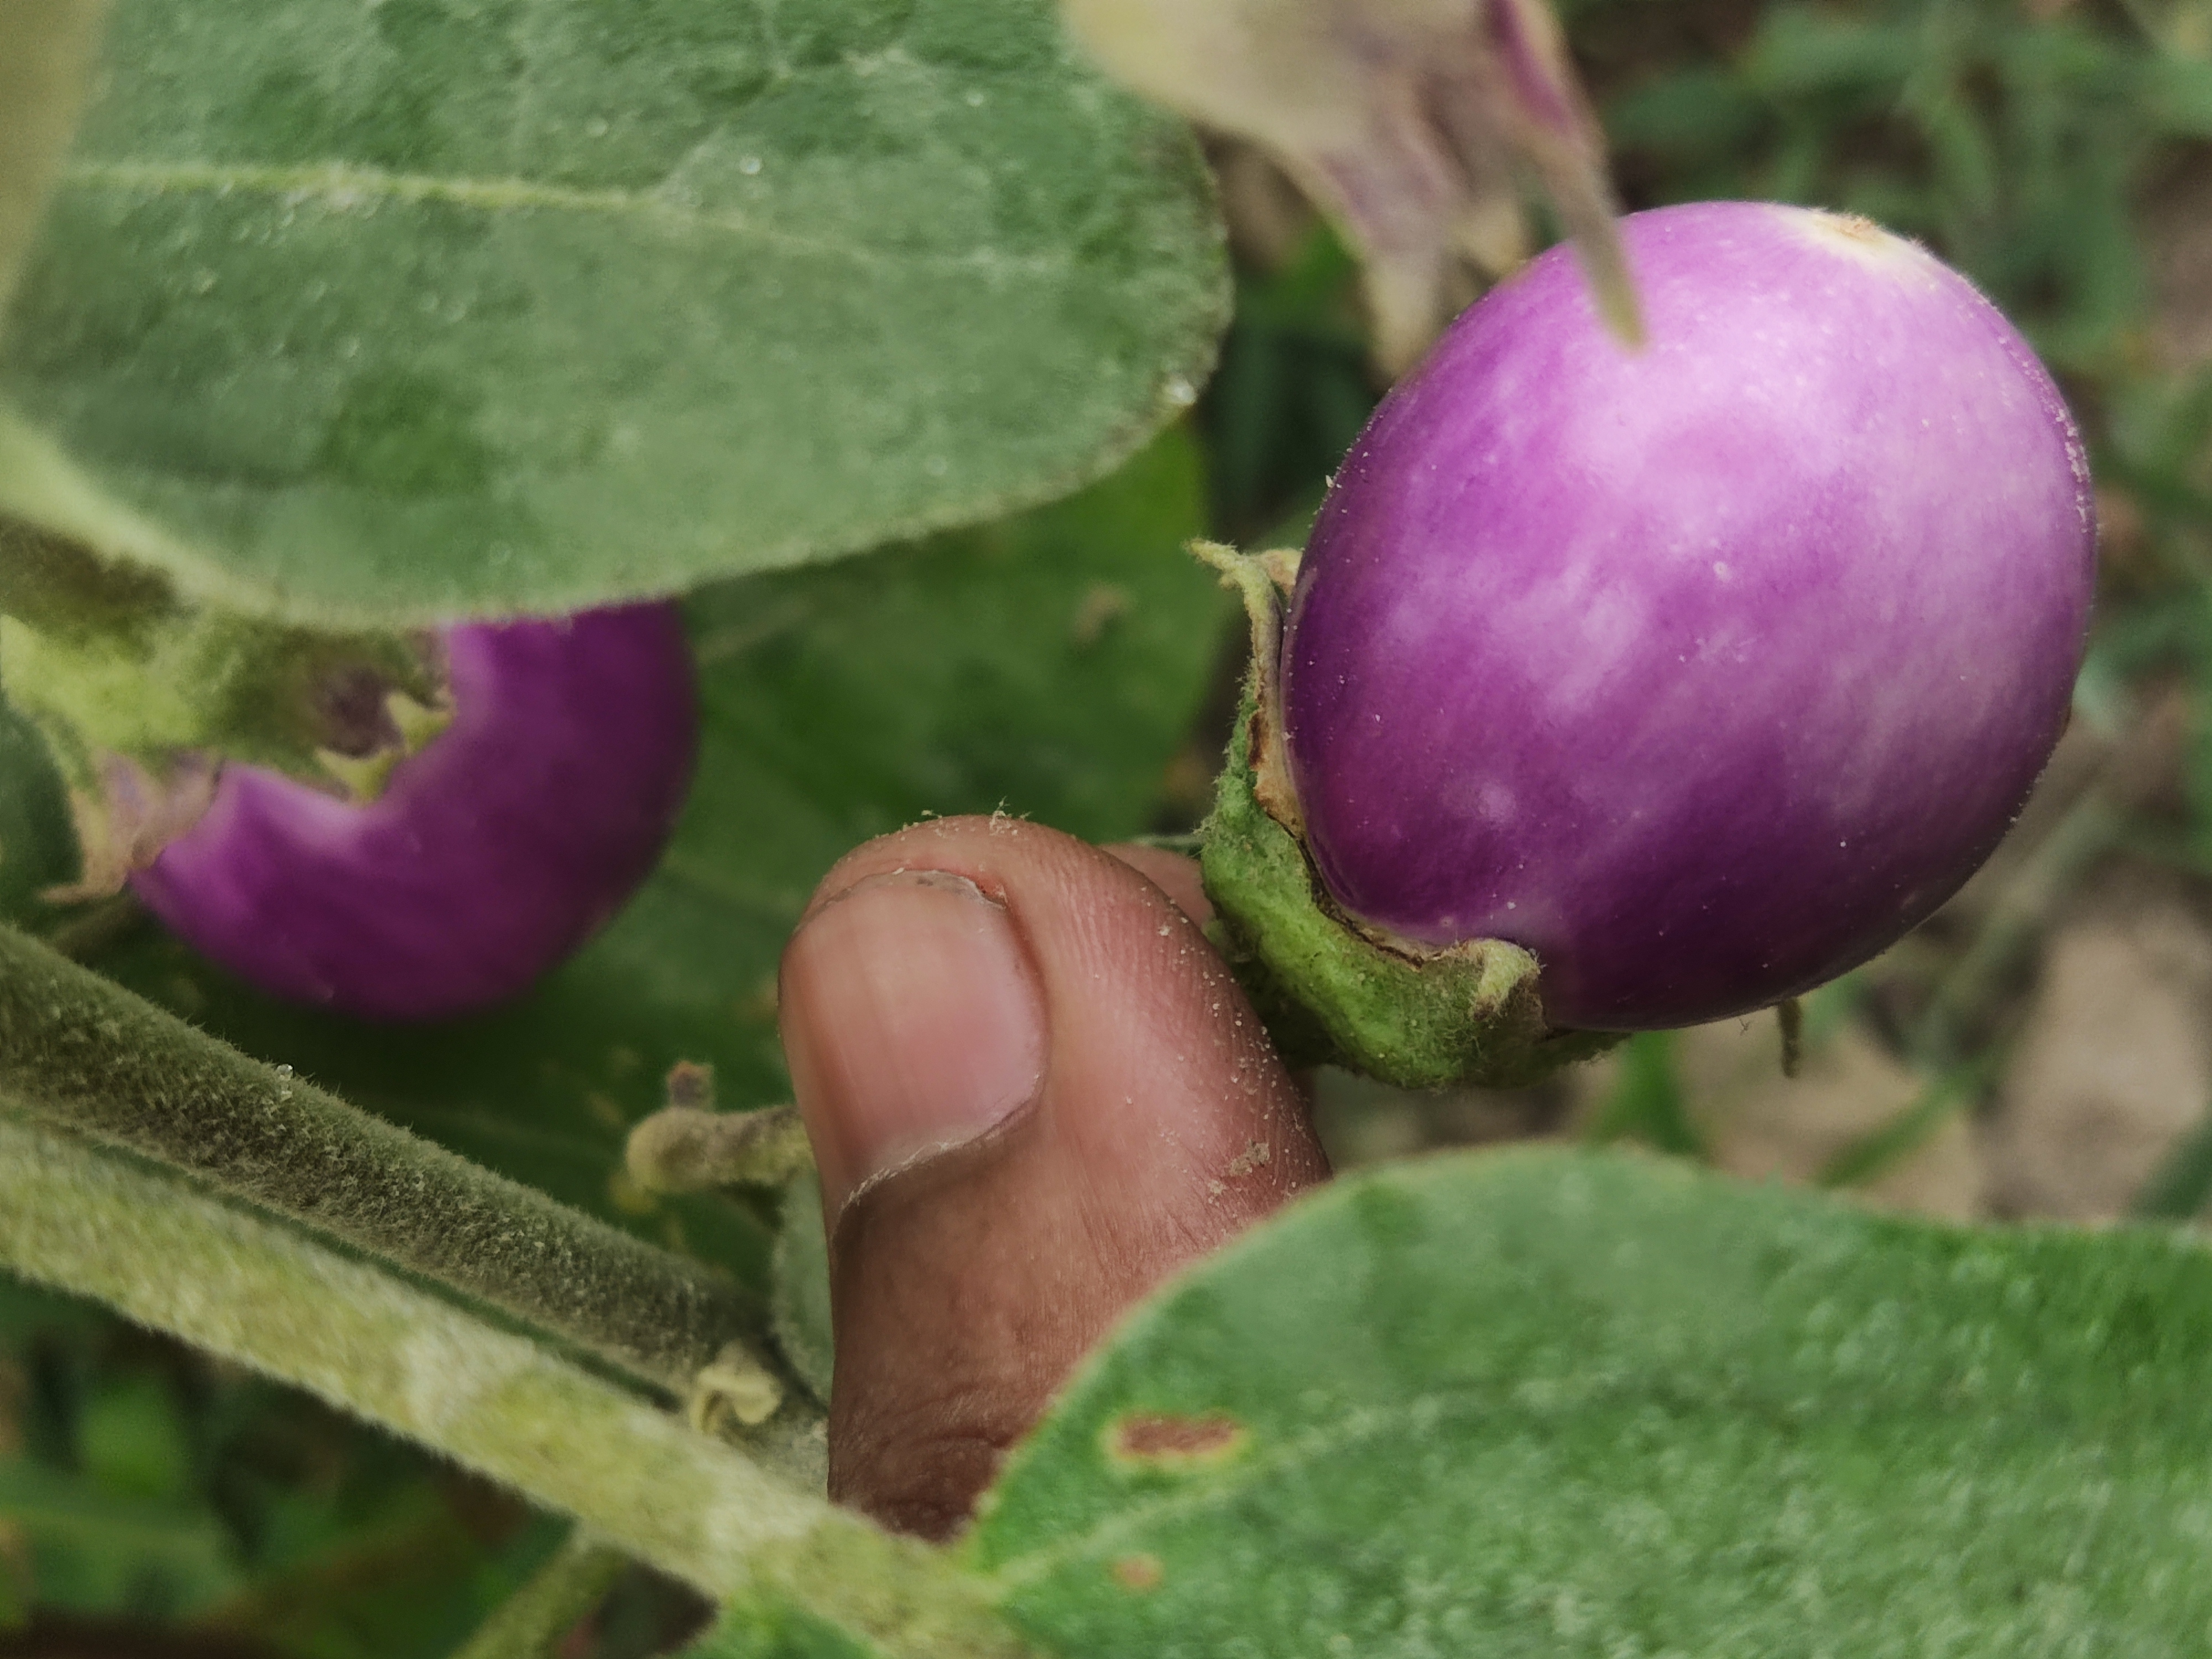
Label: Healty Brinjal